List of United States Naval Academy alumni

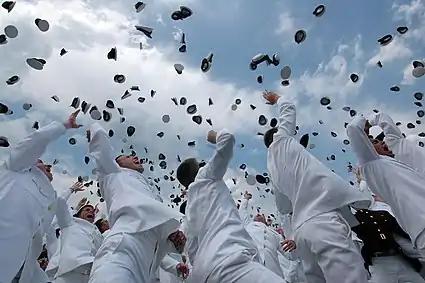
Traditional hat toss at the graduation ceremony at the United States Naval Academy

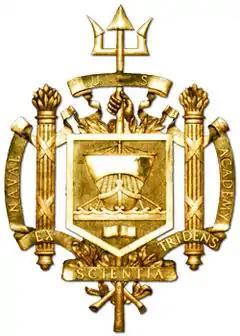
Logo of the Naval Academy

The United States Naval Academy (USNA) is an undergraduate college in Annapolis, Maryland with the mission of educating and commissioning officers for the United States Navy and Marine Corps. The Academy was founded in 1845 and graduated its first class in 1846. The Academy is often referred to as Annapolis, while sports media refer to the Academy as "Navy" and the students as "Midshipmen"; this usage is officially endorsed. During the latter half of the 19th century and the first decades of the 20th, the United States Naval Academy was the primary source of U.S. Navy and Marine Corps officers, with the Class of 1881 being the first to provide officers to the Marine Corps. Graduates of the Academy are also given the option of entering the United States Army or United States Air Force. Most Midshipmen are admitted through the congressional appointment system. The curriculum emphasizes various fields of engineering.